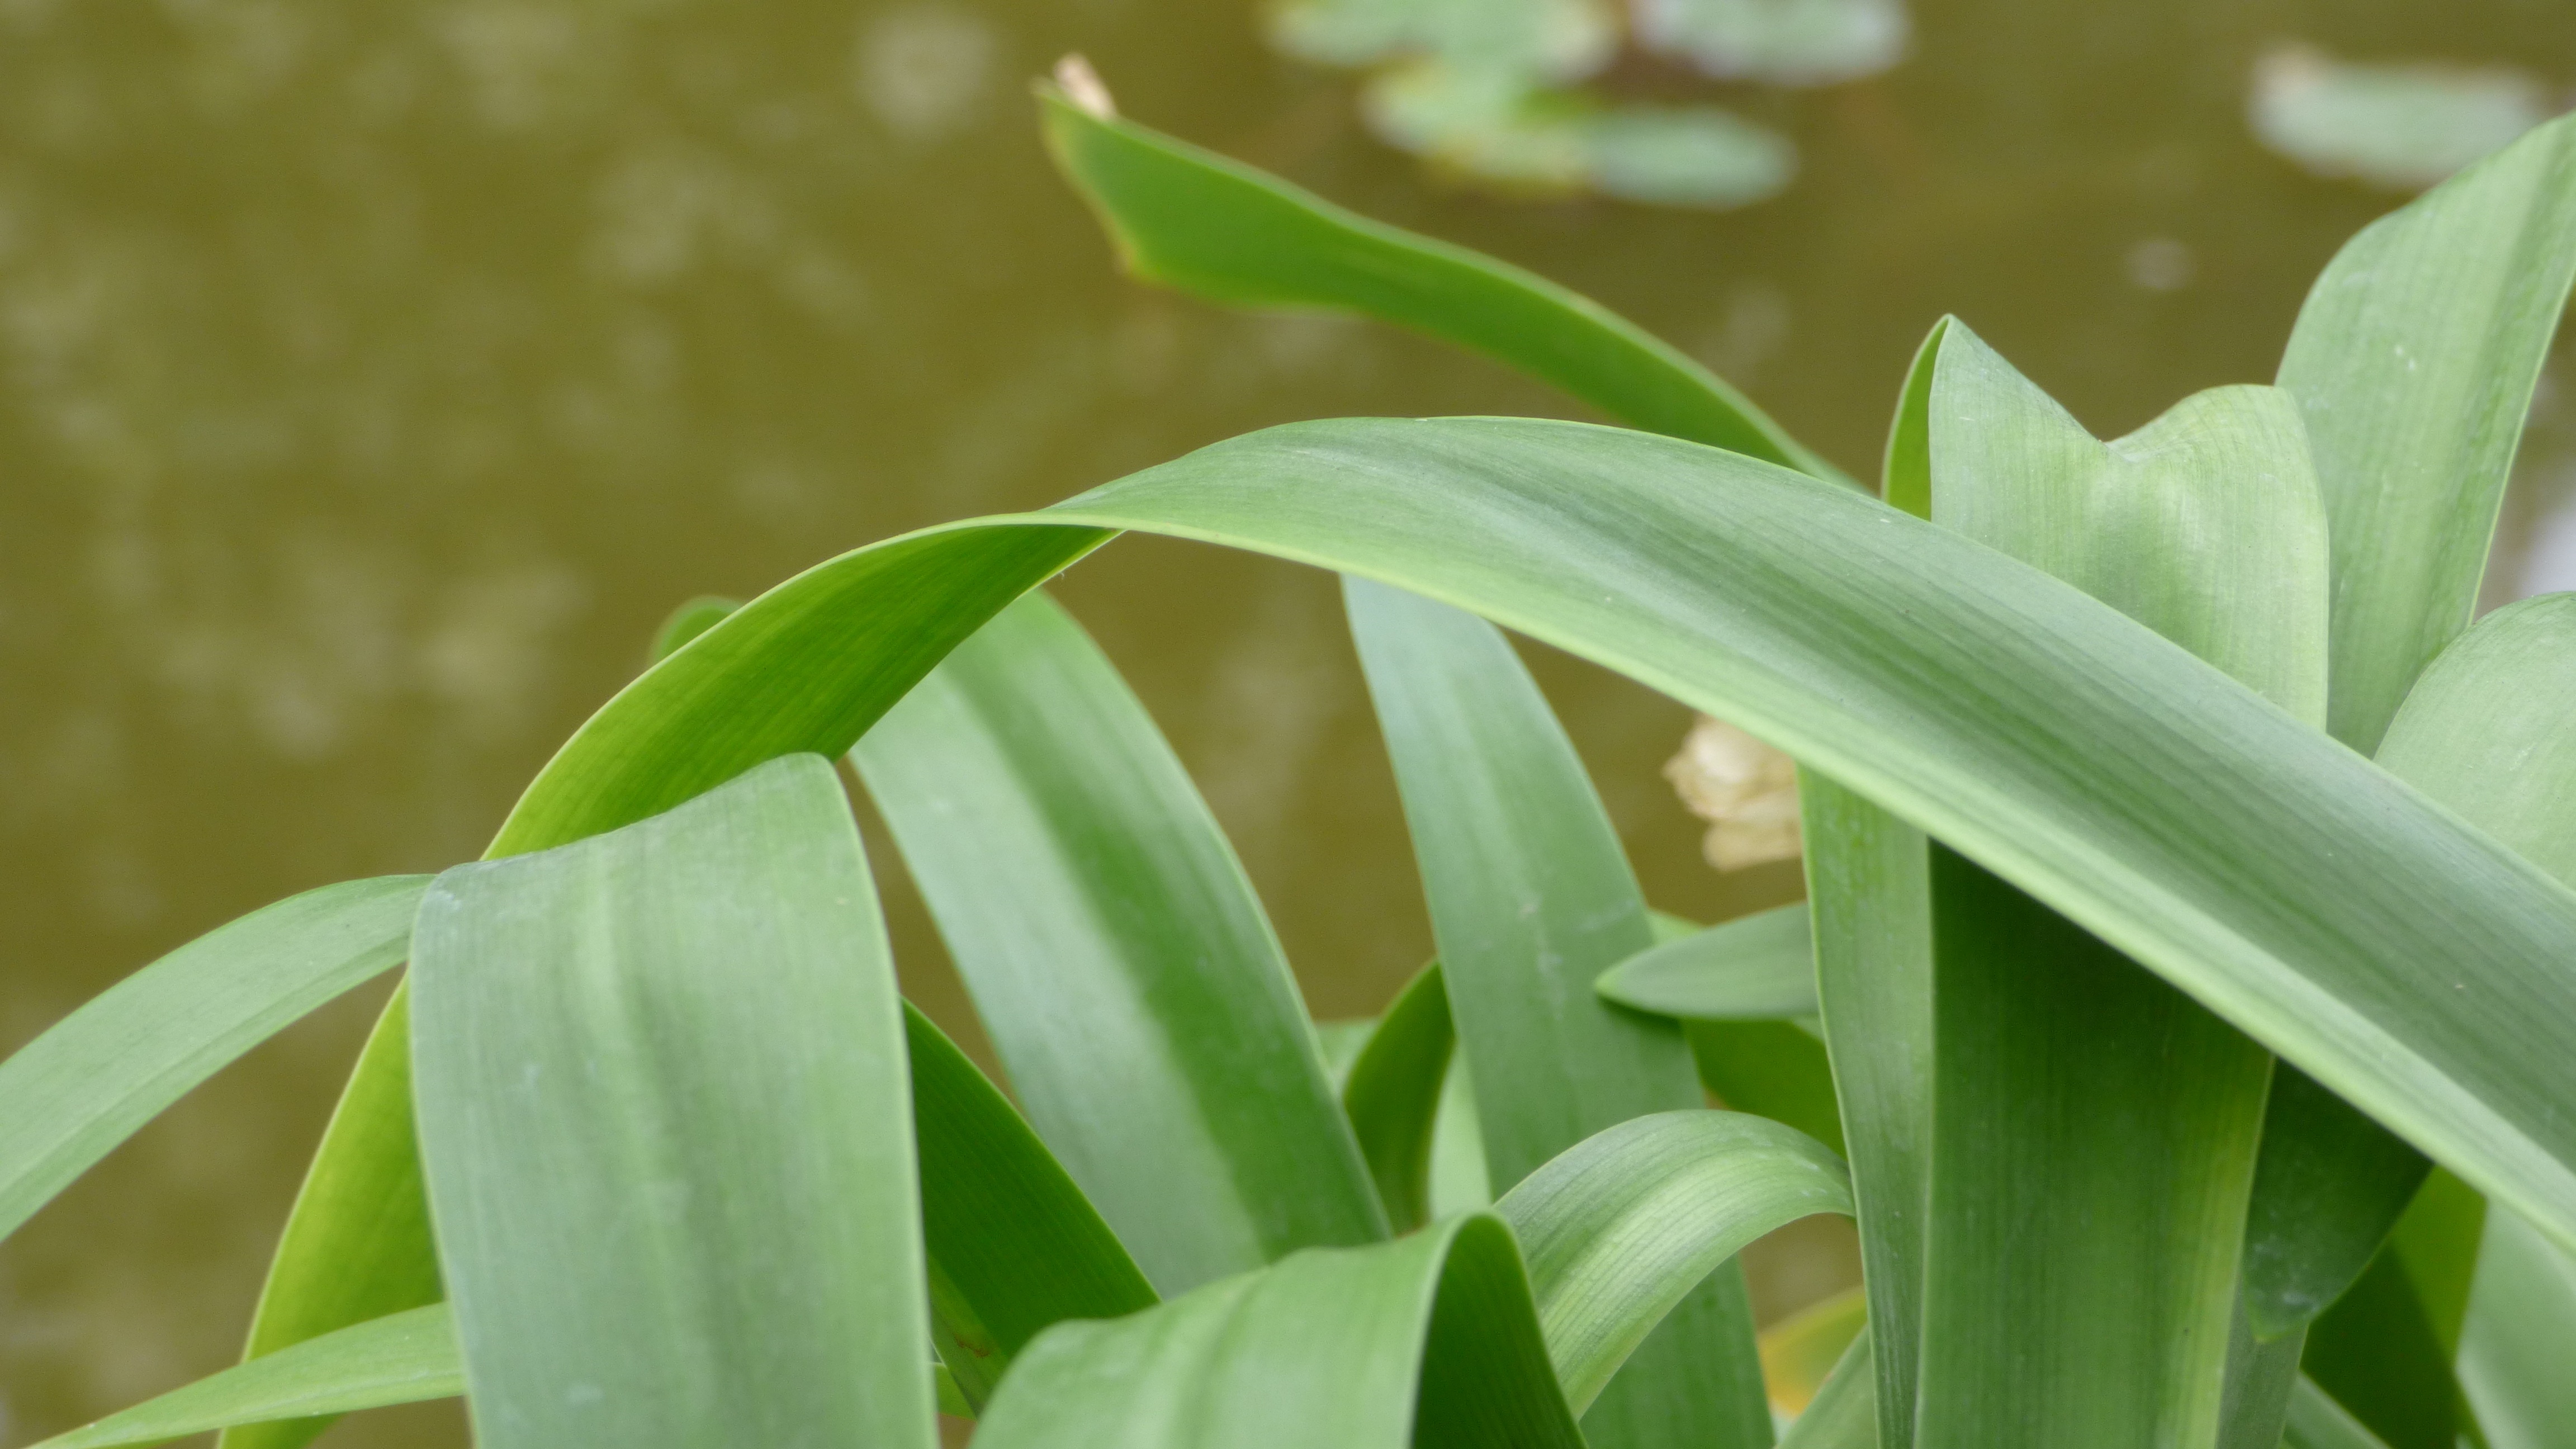
nature, grass, plant, leaf, flower, green, botany, garden, flora, fauna, green plant, flowering plant, plant stem, land plant